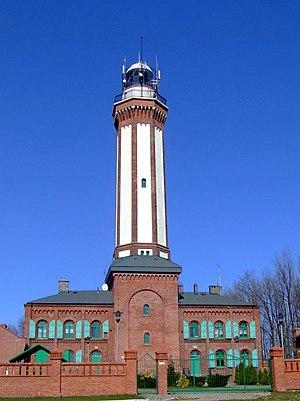
Le phare de Niechorze est un phare situé dans la ville de Niechorze proche de Rewal.